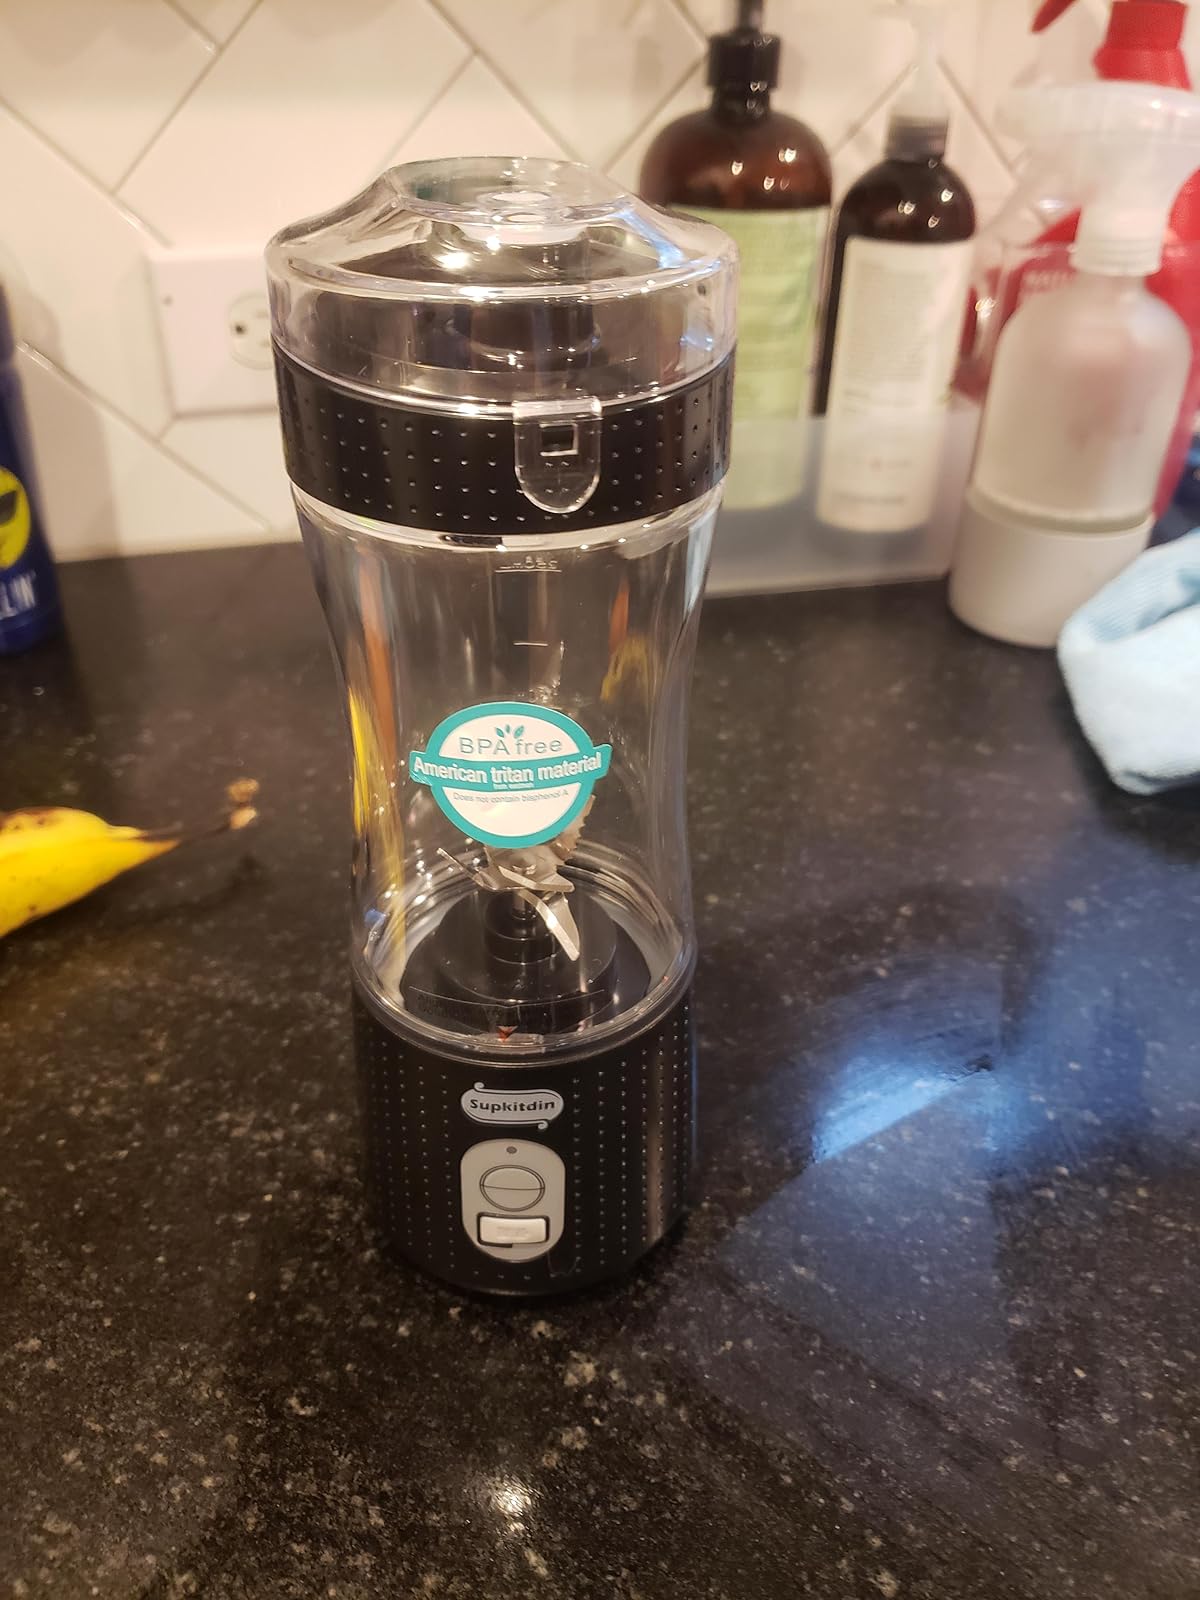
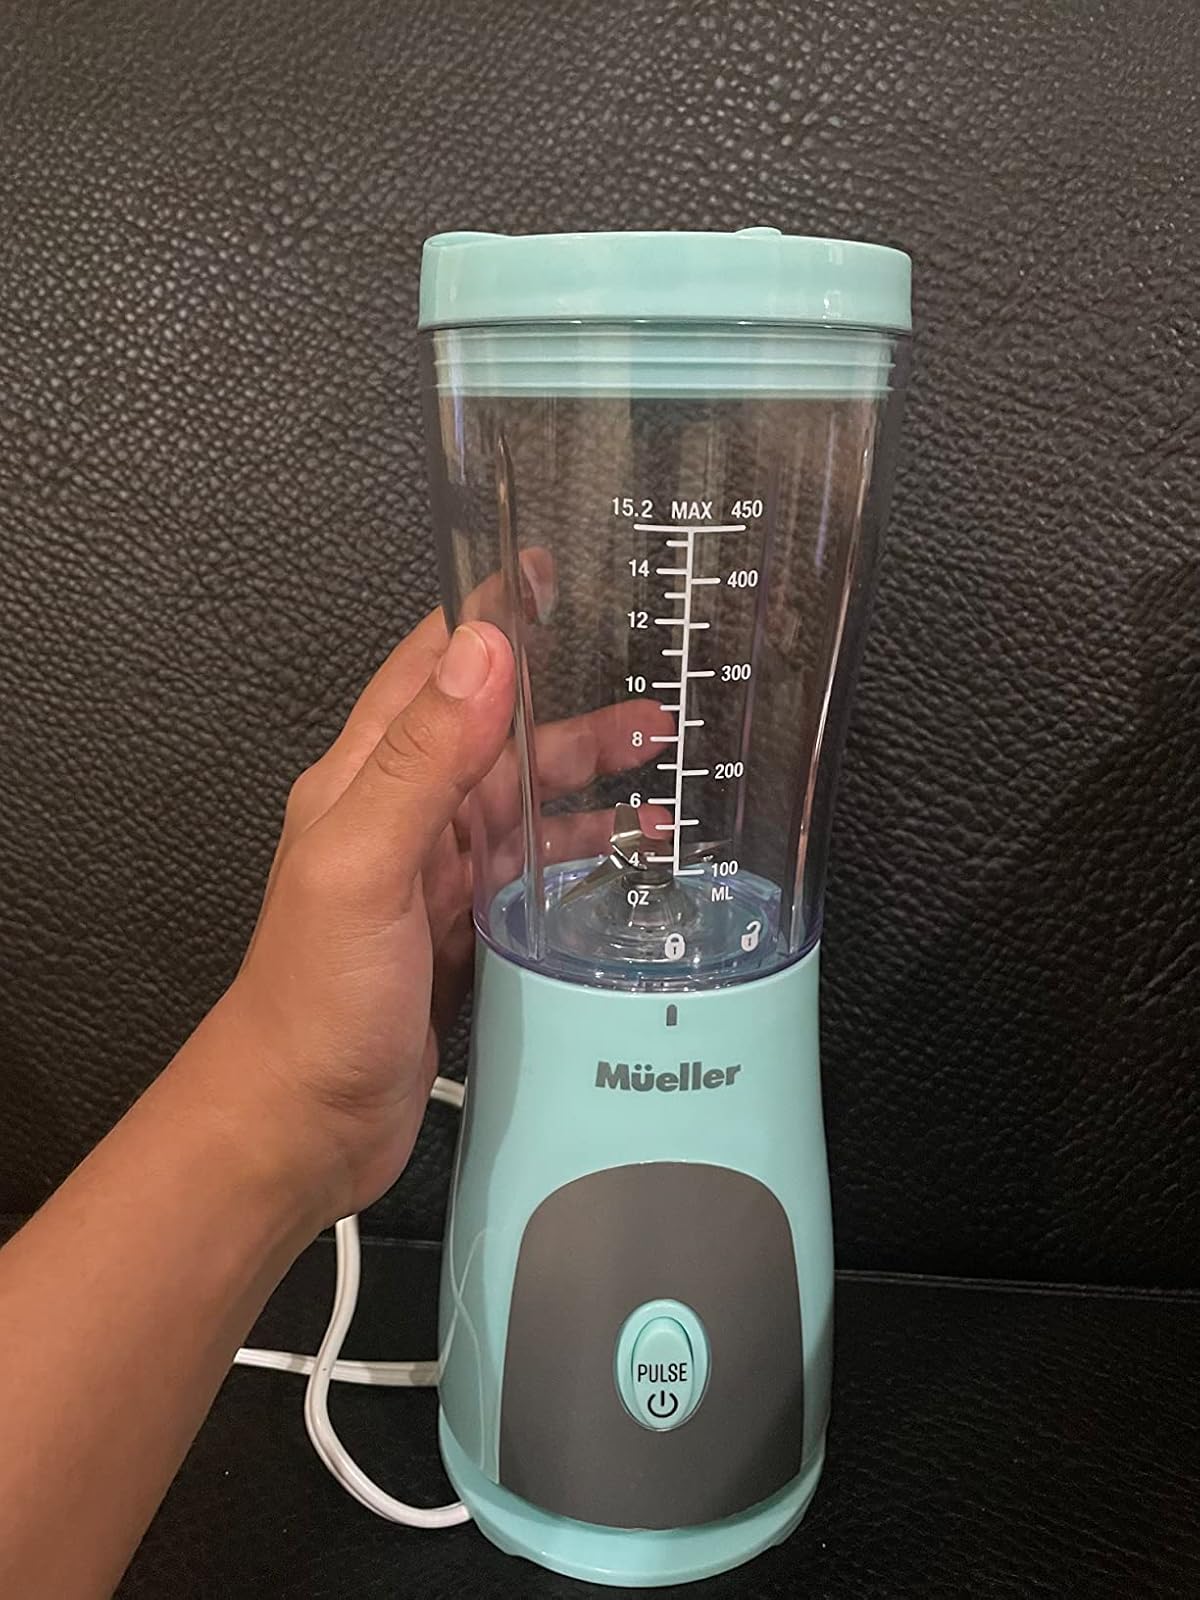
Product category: items_blender
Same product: no